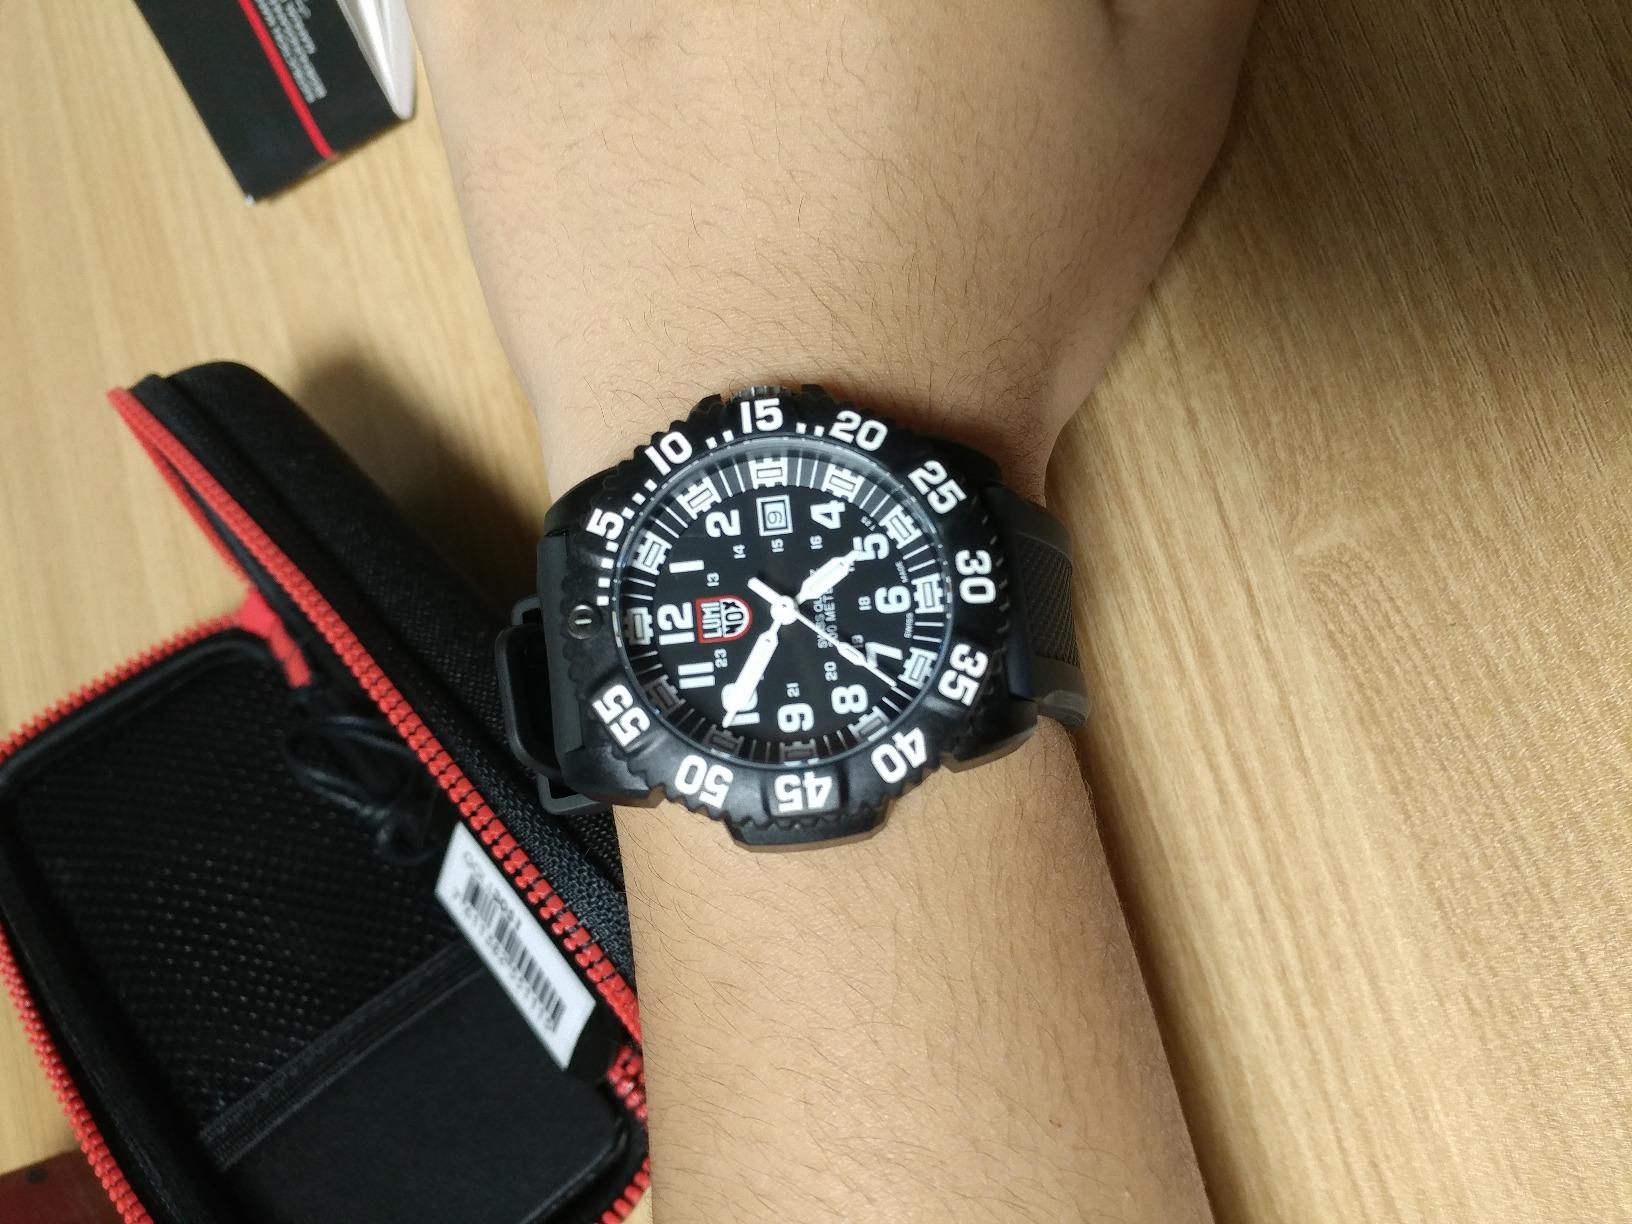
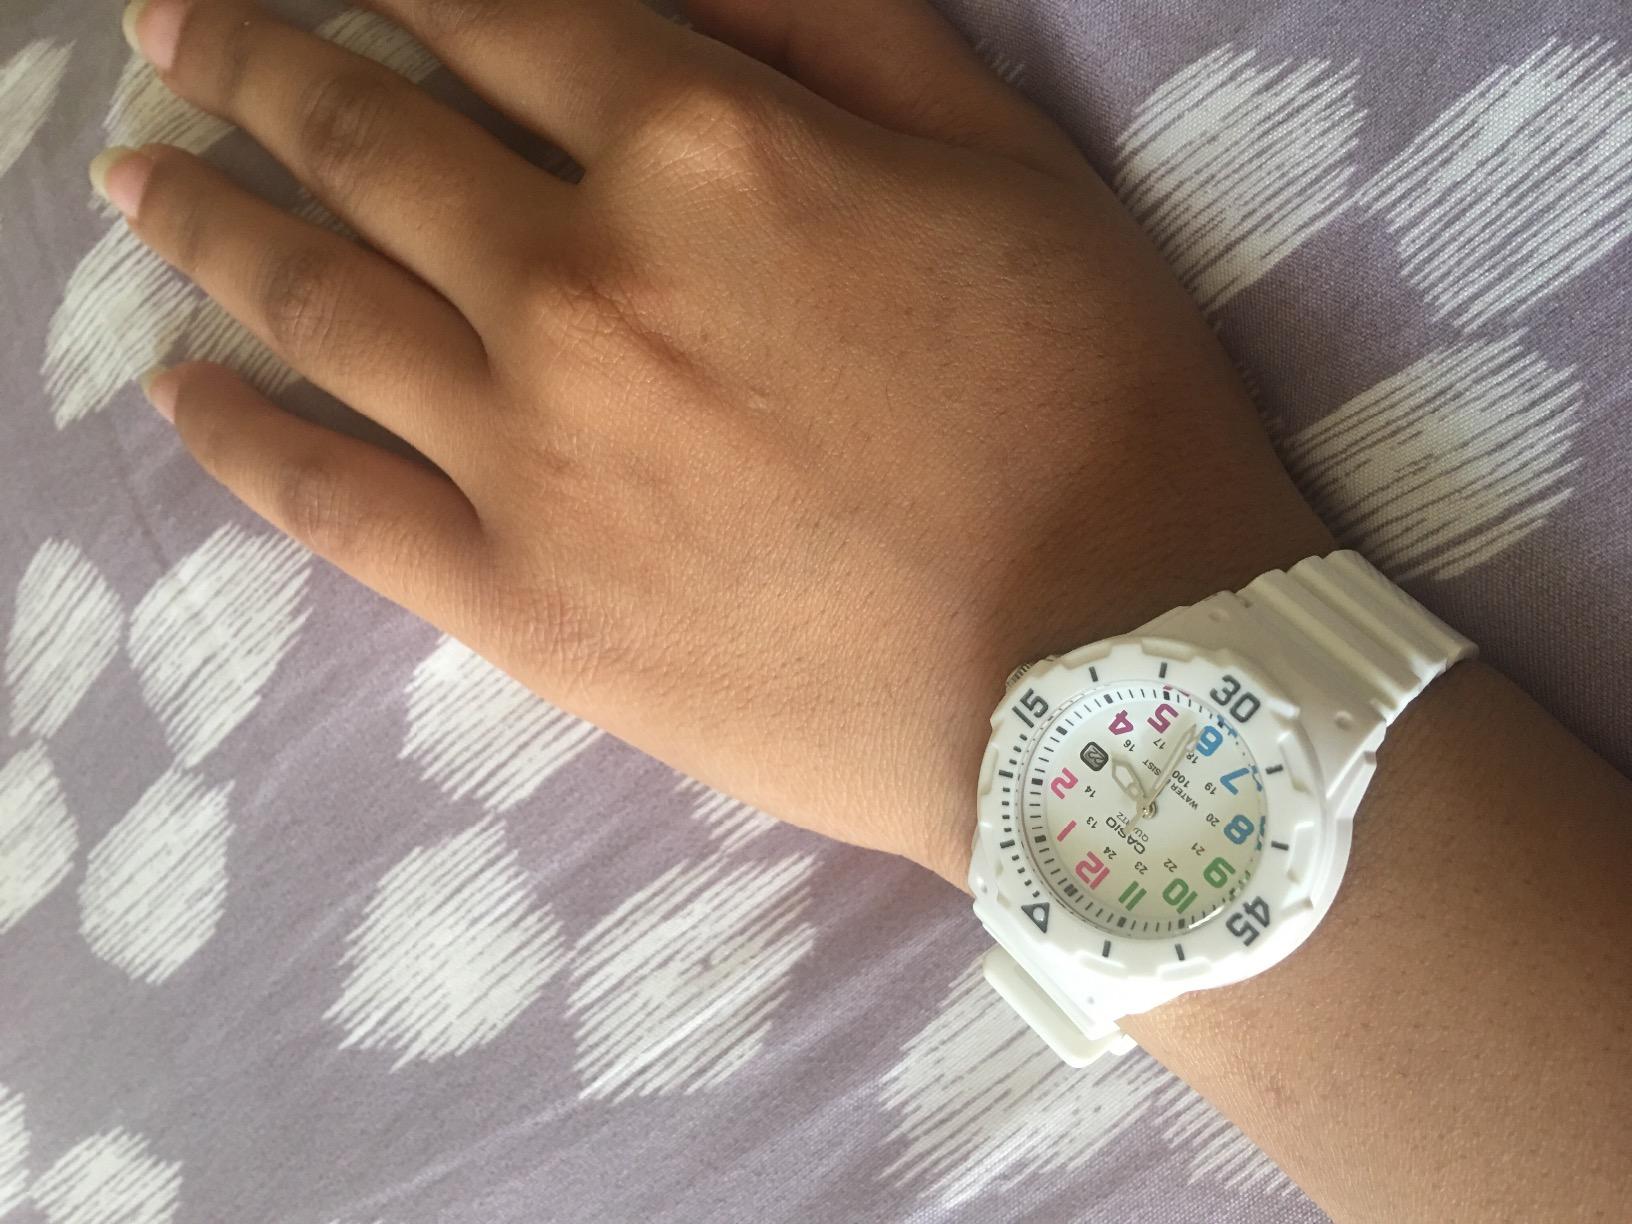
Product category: accessories_watch
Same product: no